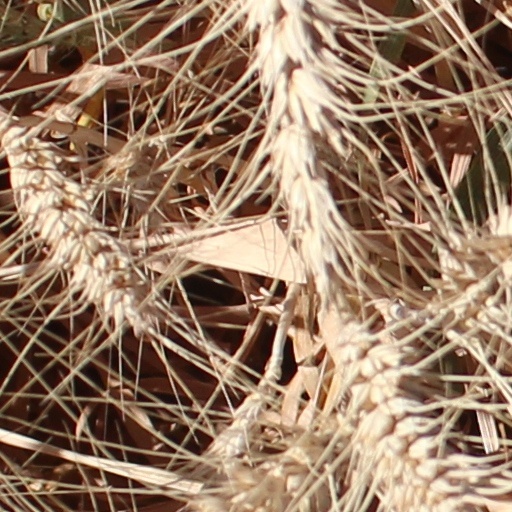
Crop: wheat